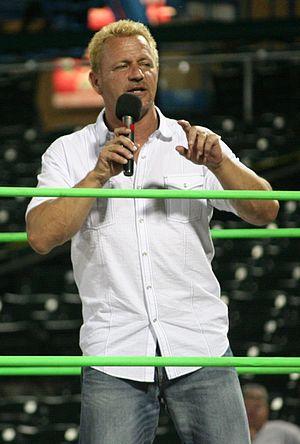
"Jeffrey ""Jeff"" Leonard Jarrett est un catcheur et un promoteur de catch américain. Il est l'un des fondateurs de la Total Nonstop Action Wrestling, fédération qu'il a fondée en 2002 avec son père Jerry Jarett. Avant cela, il était principalement connu pour ses apparitions à la World Championship Wrestling et à la World Wrestling Federation durant les années 1990.